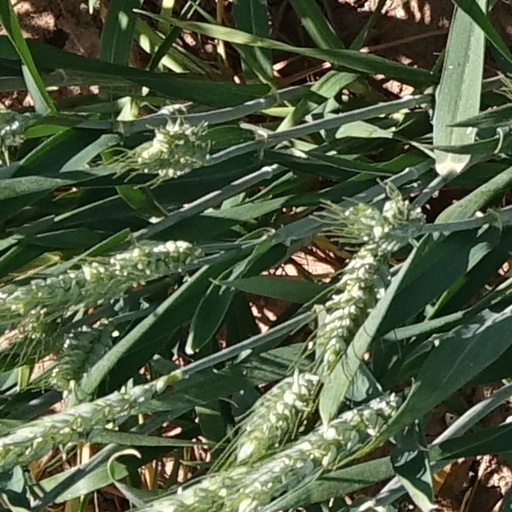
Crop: wheat